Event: Nepal Earthquake
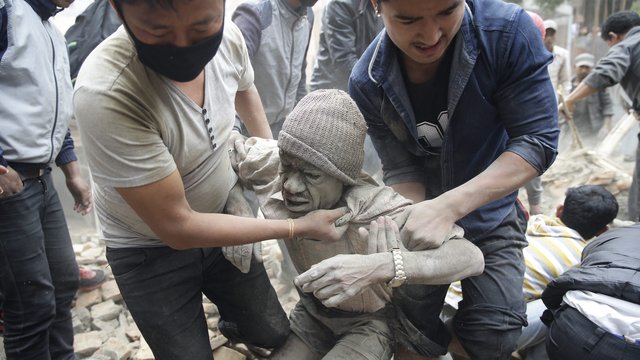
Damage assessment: damage